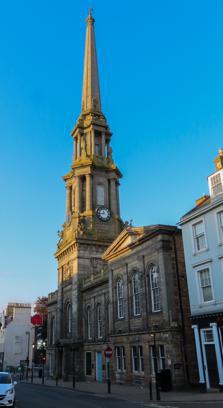
Building: Ayr Town Hall
Country: United Kingdom
Year built: 1830
Municipal Building in Ayr, Scotland Ayr Town Hall Ayr Town Hall Location New Bridge Street, Ayr Coordinates 55°27′51″N 4°37′55″W / 55.4642°N 4.6319°W / 55.4642; -4.6319 Built 1830 Architect Thomas Hamilton Architectural style(s) Neoclassical style Listed Building – Category A Official name 21 and 29 New Bridge Street and 1-9 (odd nos) High Street, Town Buildings Designated 10 January 1980 Reference no. LB21692 Shown in South Ayrshire Ayr Town Hall is a municipal building in New Bridge Street, Ayr , Scotland. The town hall, which was the headquarters of Ayr Burgh Council, is a Category A listed building . History The old bridge across the River Ayr with the tolbooth steeple in the background, 1805 The first municipal building in Ayr, an old tolbooth which was erected in the middle of the road at the junction of Sandgate and New Bridge Street, was of medieval origin. The building, which incorporated a council chamber, a courtroom and a prison, was rebuilt in 1575 and augmented by a belfry in 1615 and by a steeple in 1726. It was approached on the north side by use of a flight of nineteen steps. After becoming dilapidated, the steeple was removed in 1823 and the building was demolished completely in 1825. In the late 1820s, civic leaders decided to replace the tolbooth with a new town hall on a site occupied by the old assembly rooms, a short distance to the north east of the old tolbooth. The new building was designed by Thomas Hamilton in the neoclassical style , built by Archibald Johnston in ashlar stone at a cost of £9,965 and was completed in November 1830. The original design involved an asymmetrical main frontage with six bays facing onto New Bridge Street; the third bay from the left, which slightly projected forward, featured a porch with a triangular pediment on the ground floor, a round headed window on the first floor flanked by giant pilasters supporting a cornice with triglyphs and a steeple. The steeple was structured in multiple stages which included a clock, a belfry modelled on the Tower of the Winds in Athens and a spire with a weather vane . The building, measured to the top of the spire, was 225 feet (69 m) high. At that time the principal room was the main assembly hall. The building was extended to the south by three extra bays with a new block, which projected forward as a pavilion and was built to a design by James Sellars of Campbell Douglas and Sellars, in 1881. Following the expansion, as well as the main assembly hall, the principal rooms included a council chamber, a committee room and a town clerk's office. Following a major fire, the interior was remodelled again to a design by J. Kennedy Hunter in 1901. Improvements included a concert organ, designed and manufactured by Lewis & Co , which was installed in the main assembly hall in 1904. The building continued to serve as the headquarters of Ayr Burgh Council for much of the 20th century but ceased to be the local seat of government when the enlarged Kyle and Carrick District Council was formed at the County Buildings in Wellington Square in 1975. The concert organ was refurbished in 2008, enabling the venue to resume hosting the BBC Scottish Symphony Orchestra and other musical ensembles. A statue of the Indian political leader, Mahatma Gandhi , by the sculptor, Guatam Pal, was presented by the Government of India and unveiled inside the town hall on 14 September 2019. Works of art in the town hall include a portrait by John Stevens of the former local member of parliament , Lord Patrick Crichton-Stuart . See also List of Category A listed buildings in South Ayrshire References